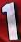
Number: 1